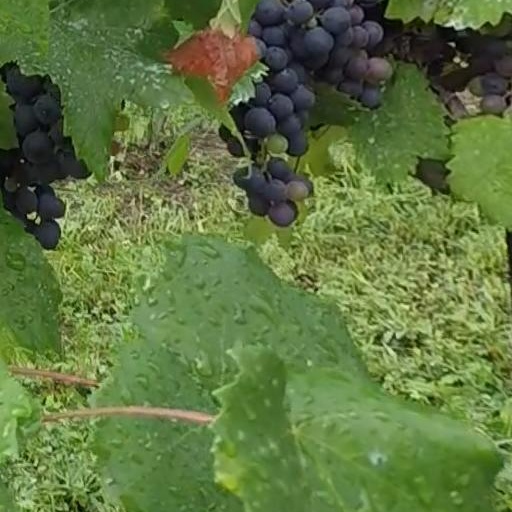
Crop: grape